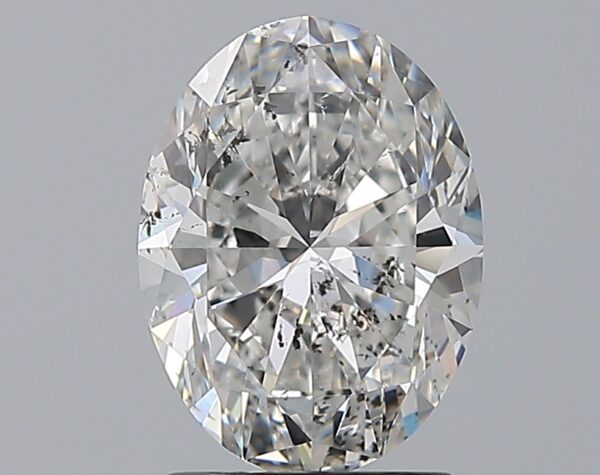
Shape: oval
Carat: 2
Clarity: SI2
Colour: D
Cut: EX
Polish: EX
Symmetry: EX
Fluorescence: ST
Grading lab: GIA
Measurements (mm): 9.52 x 7.1 x 4.5